Across the Plains (1928 film)

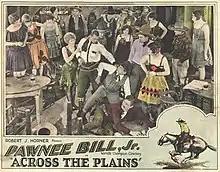

Across the Plains is a 1928 American silent Western film directed by Robert J. Horner and starring Ted Wells. It is a silent Western.